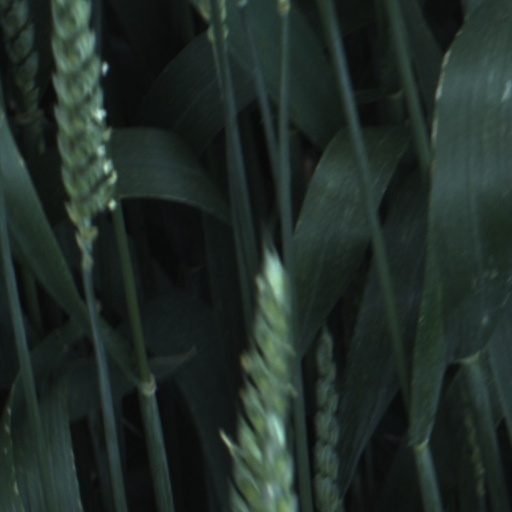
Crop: wheat